Chuck Darling

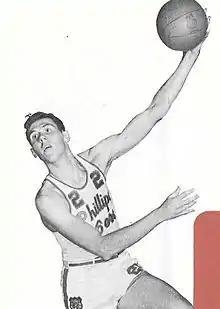
Darling with the Phillips 66ers

:"A fictional character named Chuck Darling was in the comedy series Back to You."